Sand theft

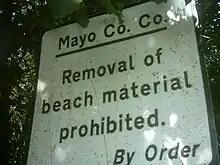
Sign in County Mayo, Ireland, forbidding the removal of sand and stones from a beach.

Sand theft or unauthorised or illegal sand mining leads to a generally unknown global example of natural and non-renewable resource depletion problem comparable in extent to global water scarcity. Beach theft is illegal removal of large quantities of sand from a beach leading to full or partial disappearance of the beach. In India, illegal sand mining is the country's largest organized criminal activity.